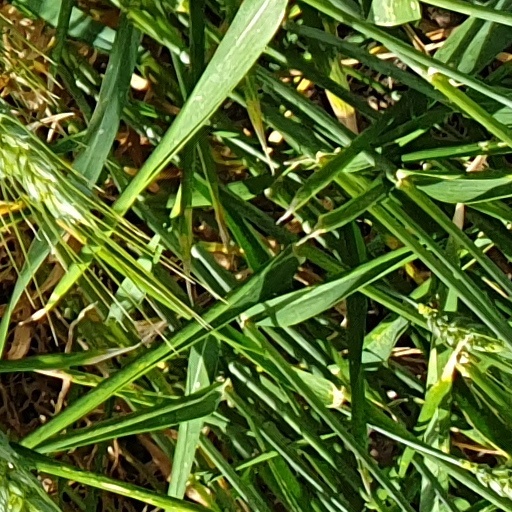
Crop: wheat